Kia Bongo

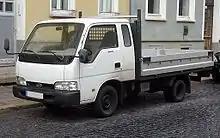
Kia Bongo Frontier

In January 1990 the second generation Bongo Wide (sold as plain "Bongo" in most export markets) appeared. It was largely a rebadged SR-series Mazda Bongo Brawny. In 1993, a 2.7-litre engine was introduced. In October 1994, Kia's new logo replaced the old "chimney" design. In 1995 a reengined and lightly facelifted version called the "Bongo J2" appeared; this reflected the name of the new engine. The second generation Bongo model for passengers (coach) is named the Kia "Besta" (or "HiBesta"), usually referred to as 'Besta'—which means "beast" in many Romance languages including Portuguese. This did not stop the Besta from immediately becoming the highest selling minivan in the Brazilian market. The Besta name was also used for cargo van versions in many countries. The Besta originally had the 2.2 liter Mazda R2 diesel engine with , but at the end of 1994 the 2.7 liter J2 unit was placed in the Besta as well. This version can reach .